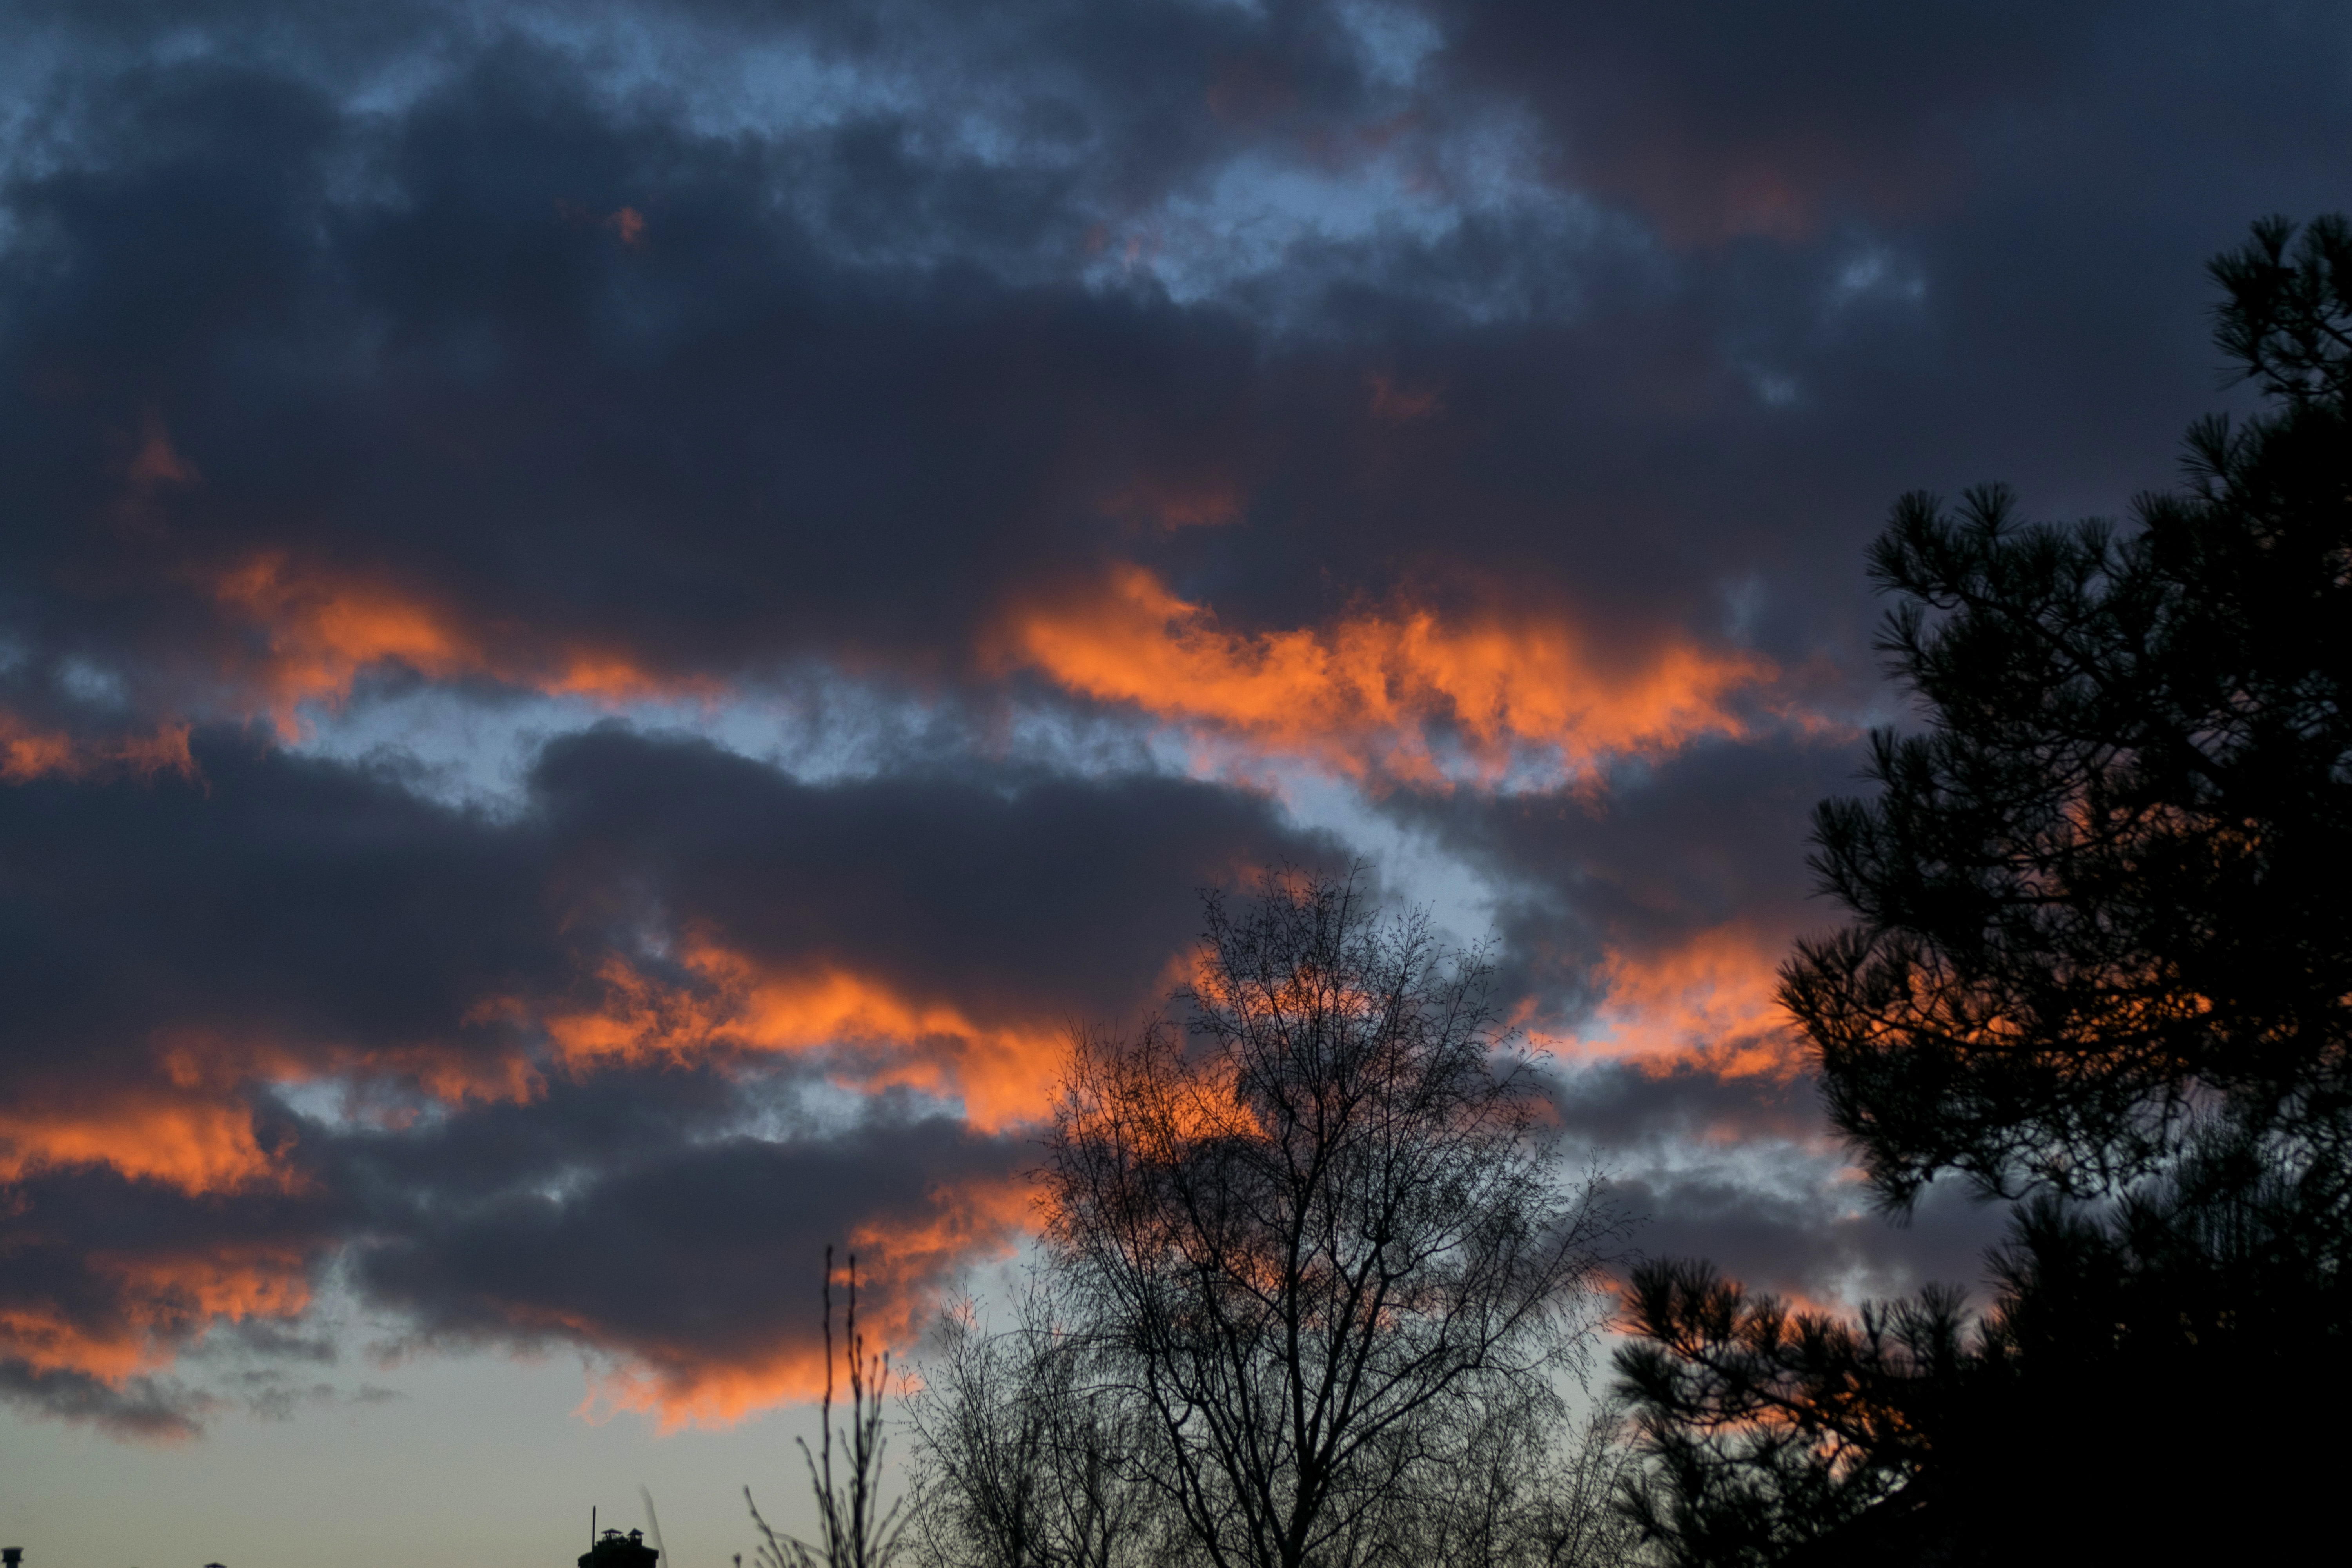
outdoor, horizon, cloud, sky, sunrise, sunset, sunlight, morning, dawn, atmosphere, dusk, evening, nikon, nederland, netherlands, clouds, outdoorphotography, paulvandevelde, pdvandevelde, nederlandinfotos, pvdvfotografie, nederlandsefotografie, afterglow, meteorological phenomenon, red sky at morning